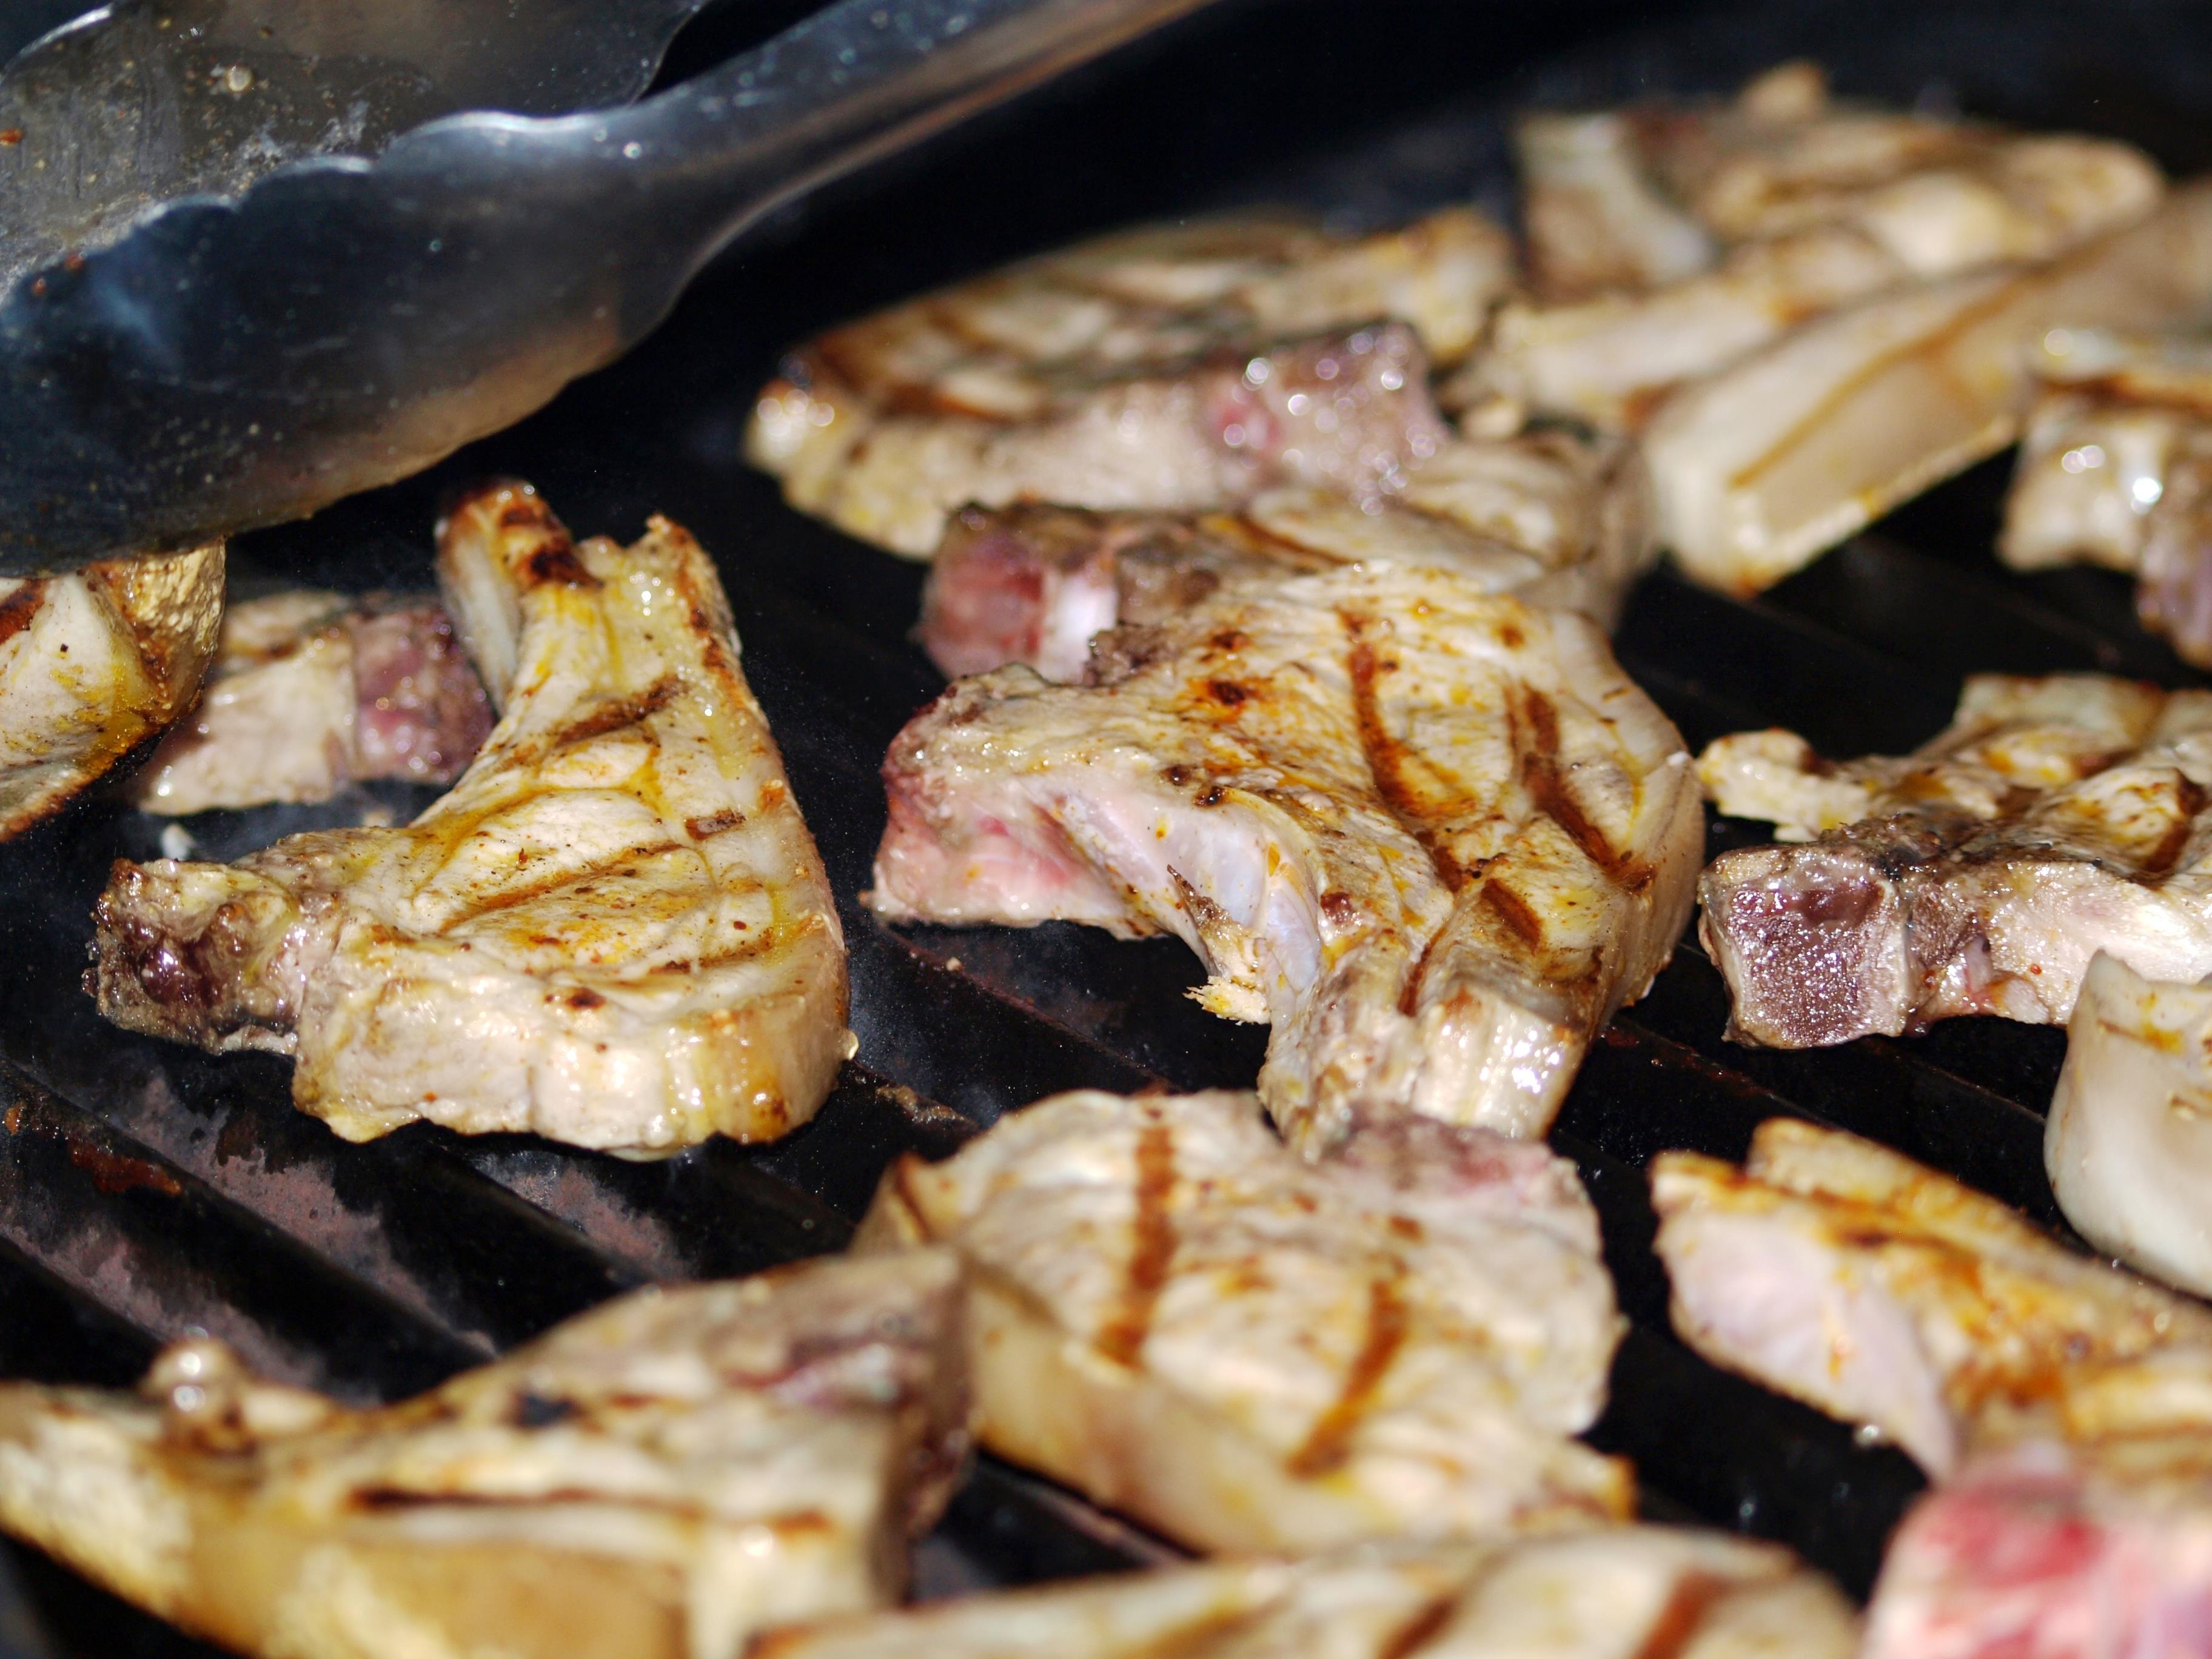
dish, meal, food, produce, vegetable, bbq, breakfast, meat, barbecue, pork, cuisine, steak, grill, grilled, stainless, chops